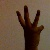
The image shows a hand gesture representing the number 6 in Indian Sign Language.